Ice skate

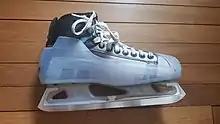
Ice hockey goaltender skate

The skates used by goaltenders are cut lower in the ankle than a normal hockey skate and the boot sits closer to the ice for a lower center of gravity. The boot itself is encased in hardened plastic, called a "cowling", protecting the toe, ankle and heel from the force of the shot puck. The blade is usually longer and has less rocker (curvature to the blade) to make it easier for the goalie to move side to side in the crease. Goalie skates lack a tendon guard. Unlike regular hockey skates, goalie skates are usually protected by a synthetic material covering the toe-part of the skate. This is to prevent damage from the puck. The blade of the goalie skate is not as useful in turning as regular hockey skates, because the blade is rockered less, thus making turns slightly inconvenient. The material used to make the boot of the goalie skate historically was a harder synthetic material than regular hockey boots.